Binalonan

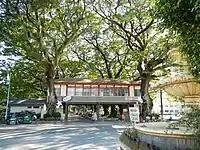
Most beautiful Park, 1968

Binalonan Rock Garden defines the town with century-old acacia trees guarding the walking pavements, benches, Balikbayan Hall, basketball court and the pathway towards the historic Santo Niño Parish Church.